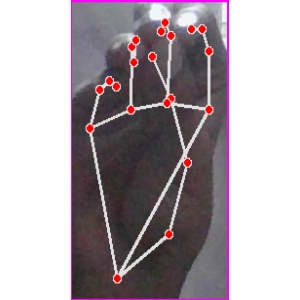
अक्षर: ङ